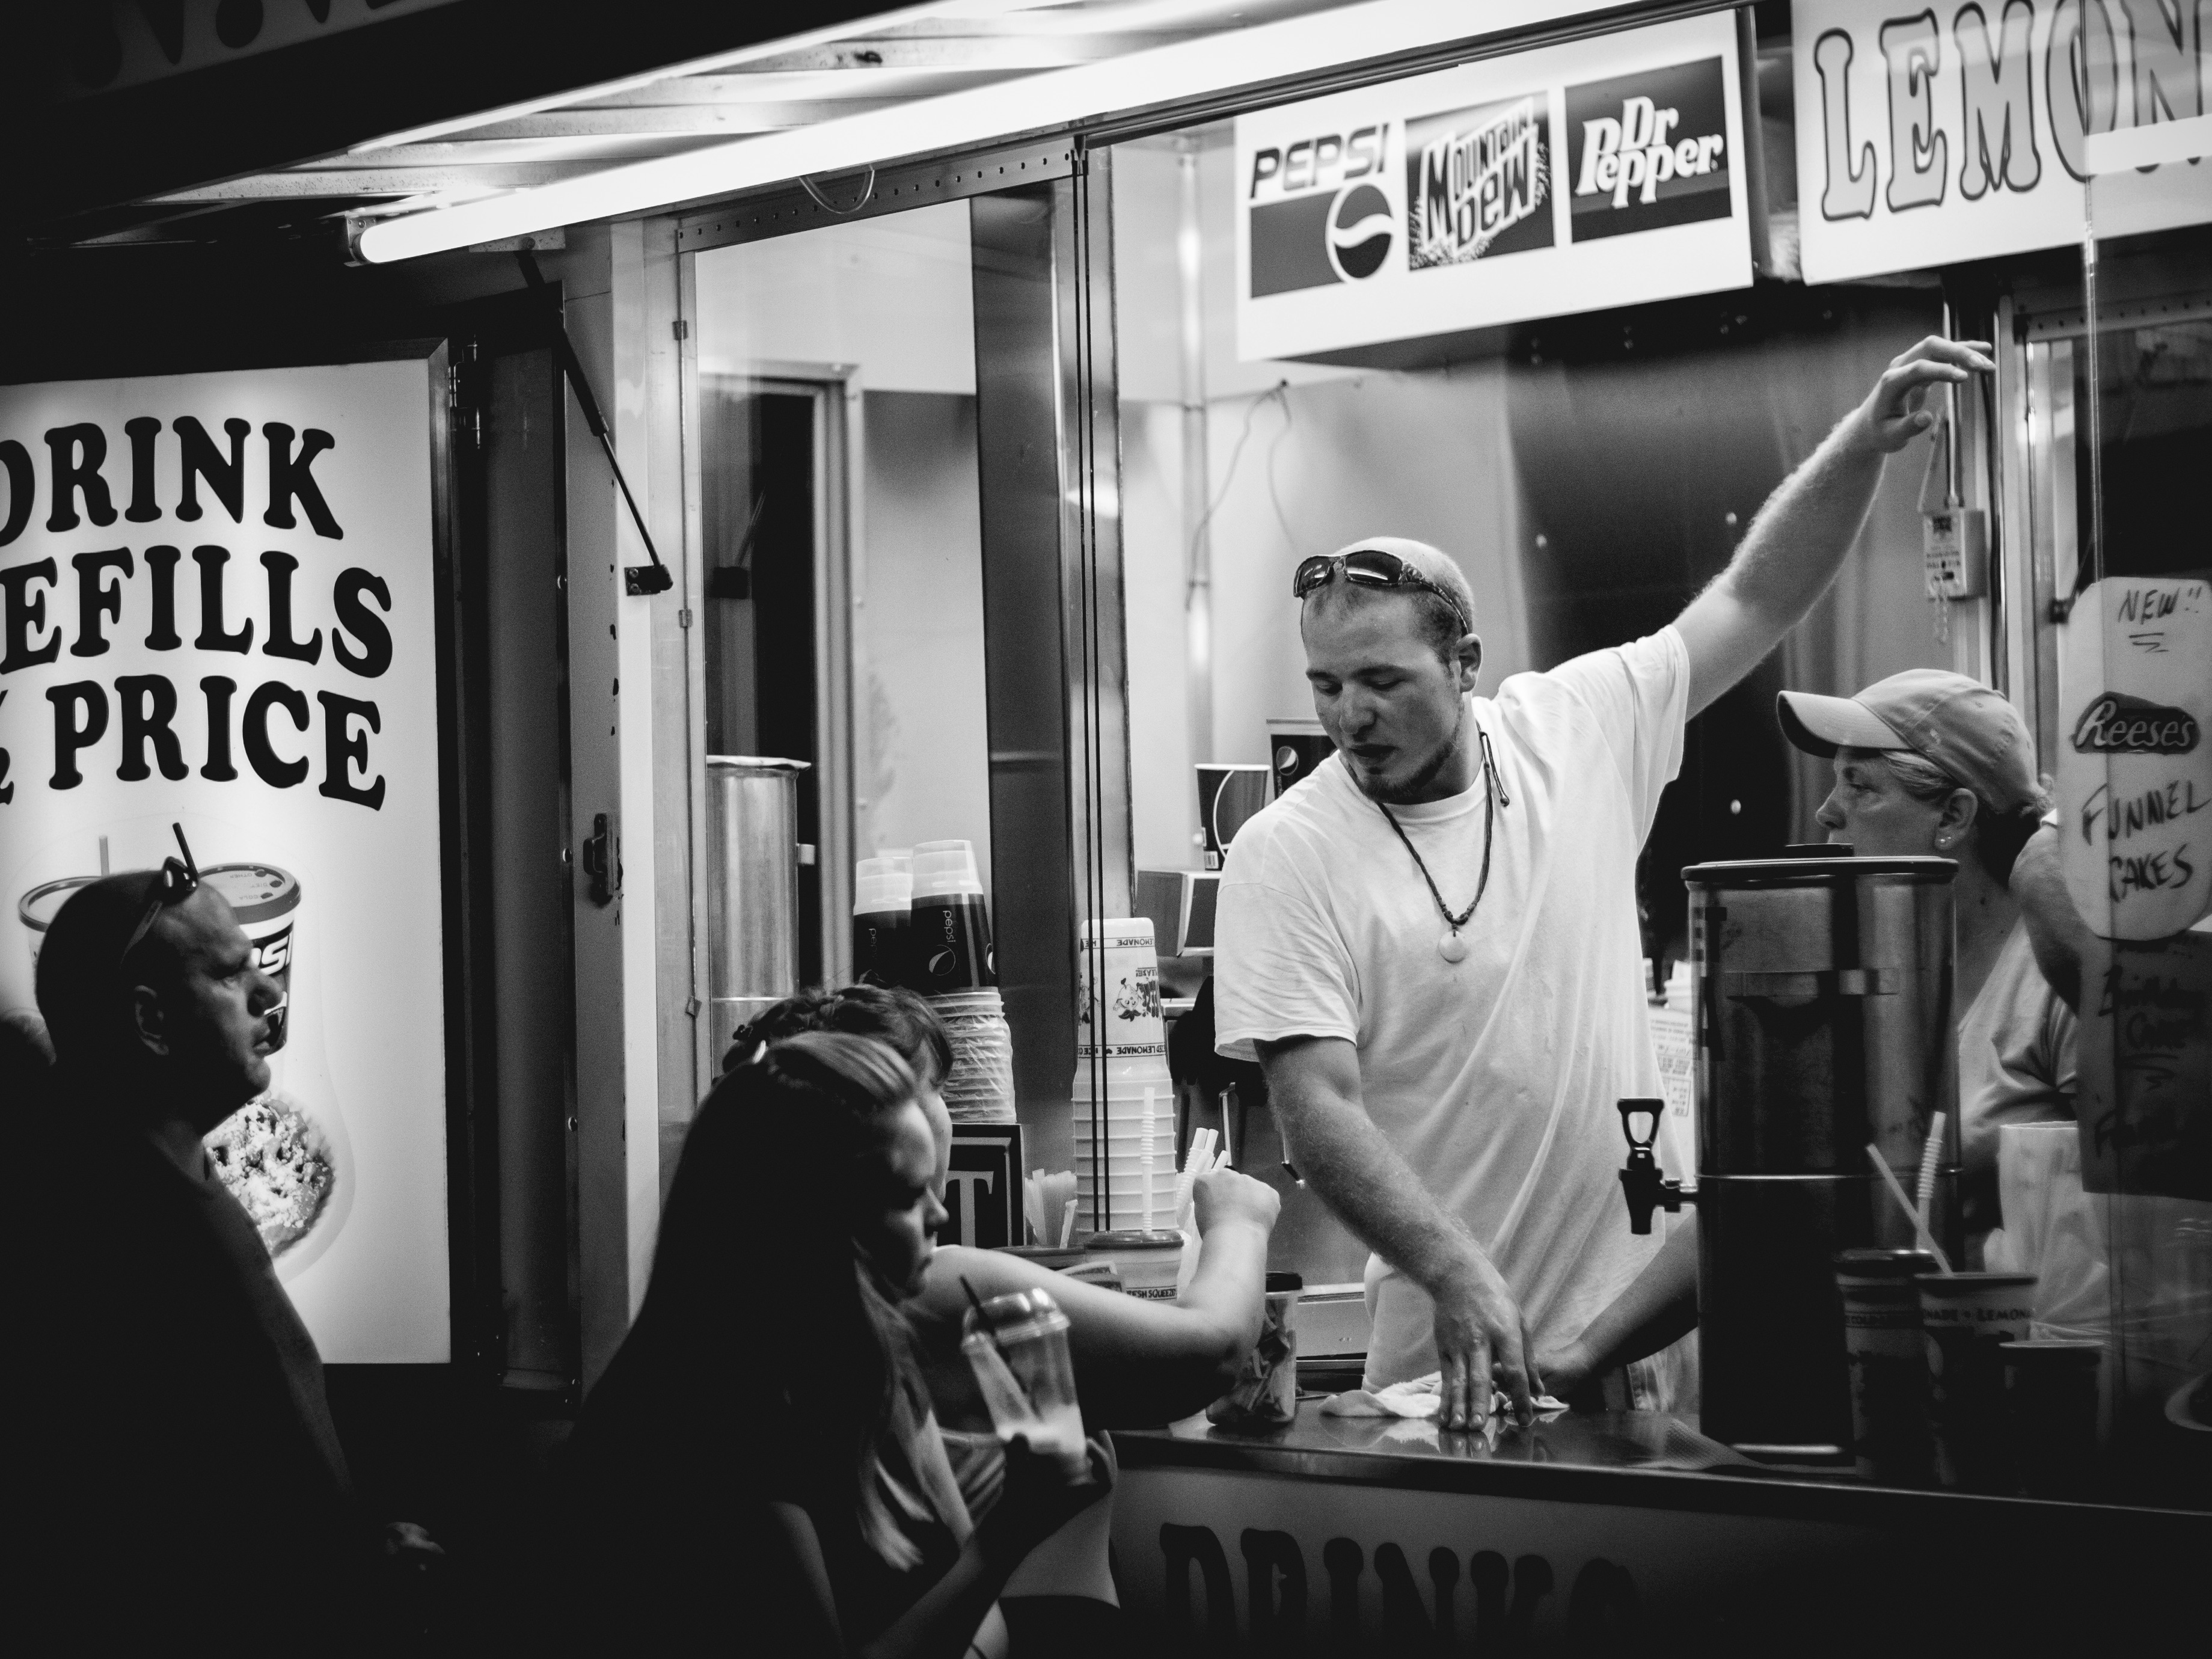
black and white, black, monochrome, photograph, monochrome photography